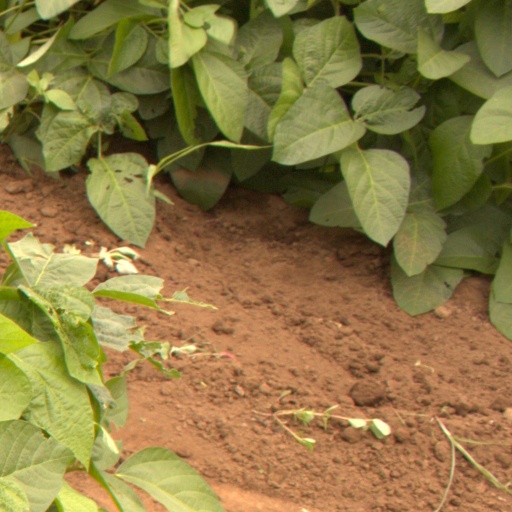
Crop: soybean